Kunstverein Nürnberg

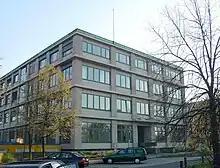
Milchhof (O.E.Schweizer), where the exhibition rooms of the Kunstverein are situated

The Kunstverein Nürnberg (art association Nuremberg, official name "Kunstverein Nürnberg - Albrecht Dürer Gesellschaft e.V.") is a venue for exhibitions of contemporary art. The association was founded in 1792 and is Germany's oldest arts association.